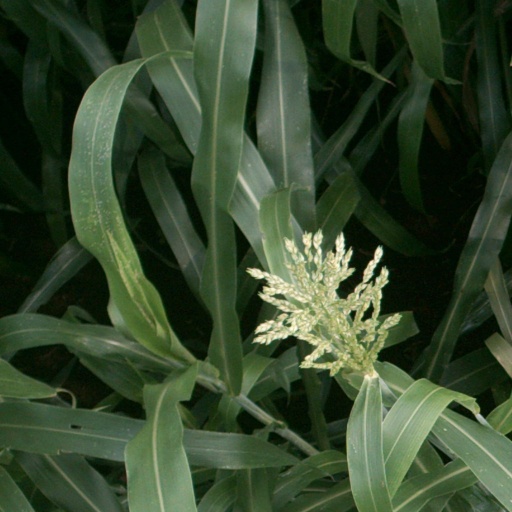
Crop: sorghum